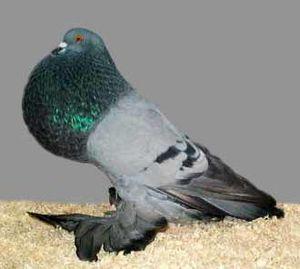
Les boulants forment un groupe de pigeons domestiques qui se distinguent des autres pigeons par un port très droit et surtout par un goitre qu'ils gonflent d'air. Les origines de ce type de pigeons sont controversées.